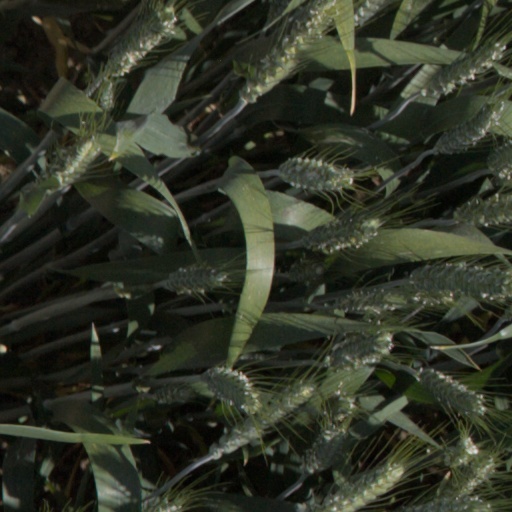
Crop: wheat